Indigo

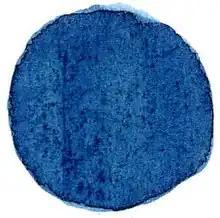
Extract of natural indigo applied to paper

"Indigo dye" is a blue color, obtained from several different types of plants. The indigo plant (Indigofera tinctoria) often called "true indigo" probably produces the best results, although several others are close in color: Japanese indigo (Polygonum tinctoria), Natal indigo ("Indigofera arrecta"), Guatemalan indigo ("Indigofera suffruticosa"), Chinese indigo ("Persicaria tinctoria"), and woad ("Isatis tinctoria").